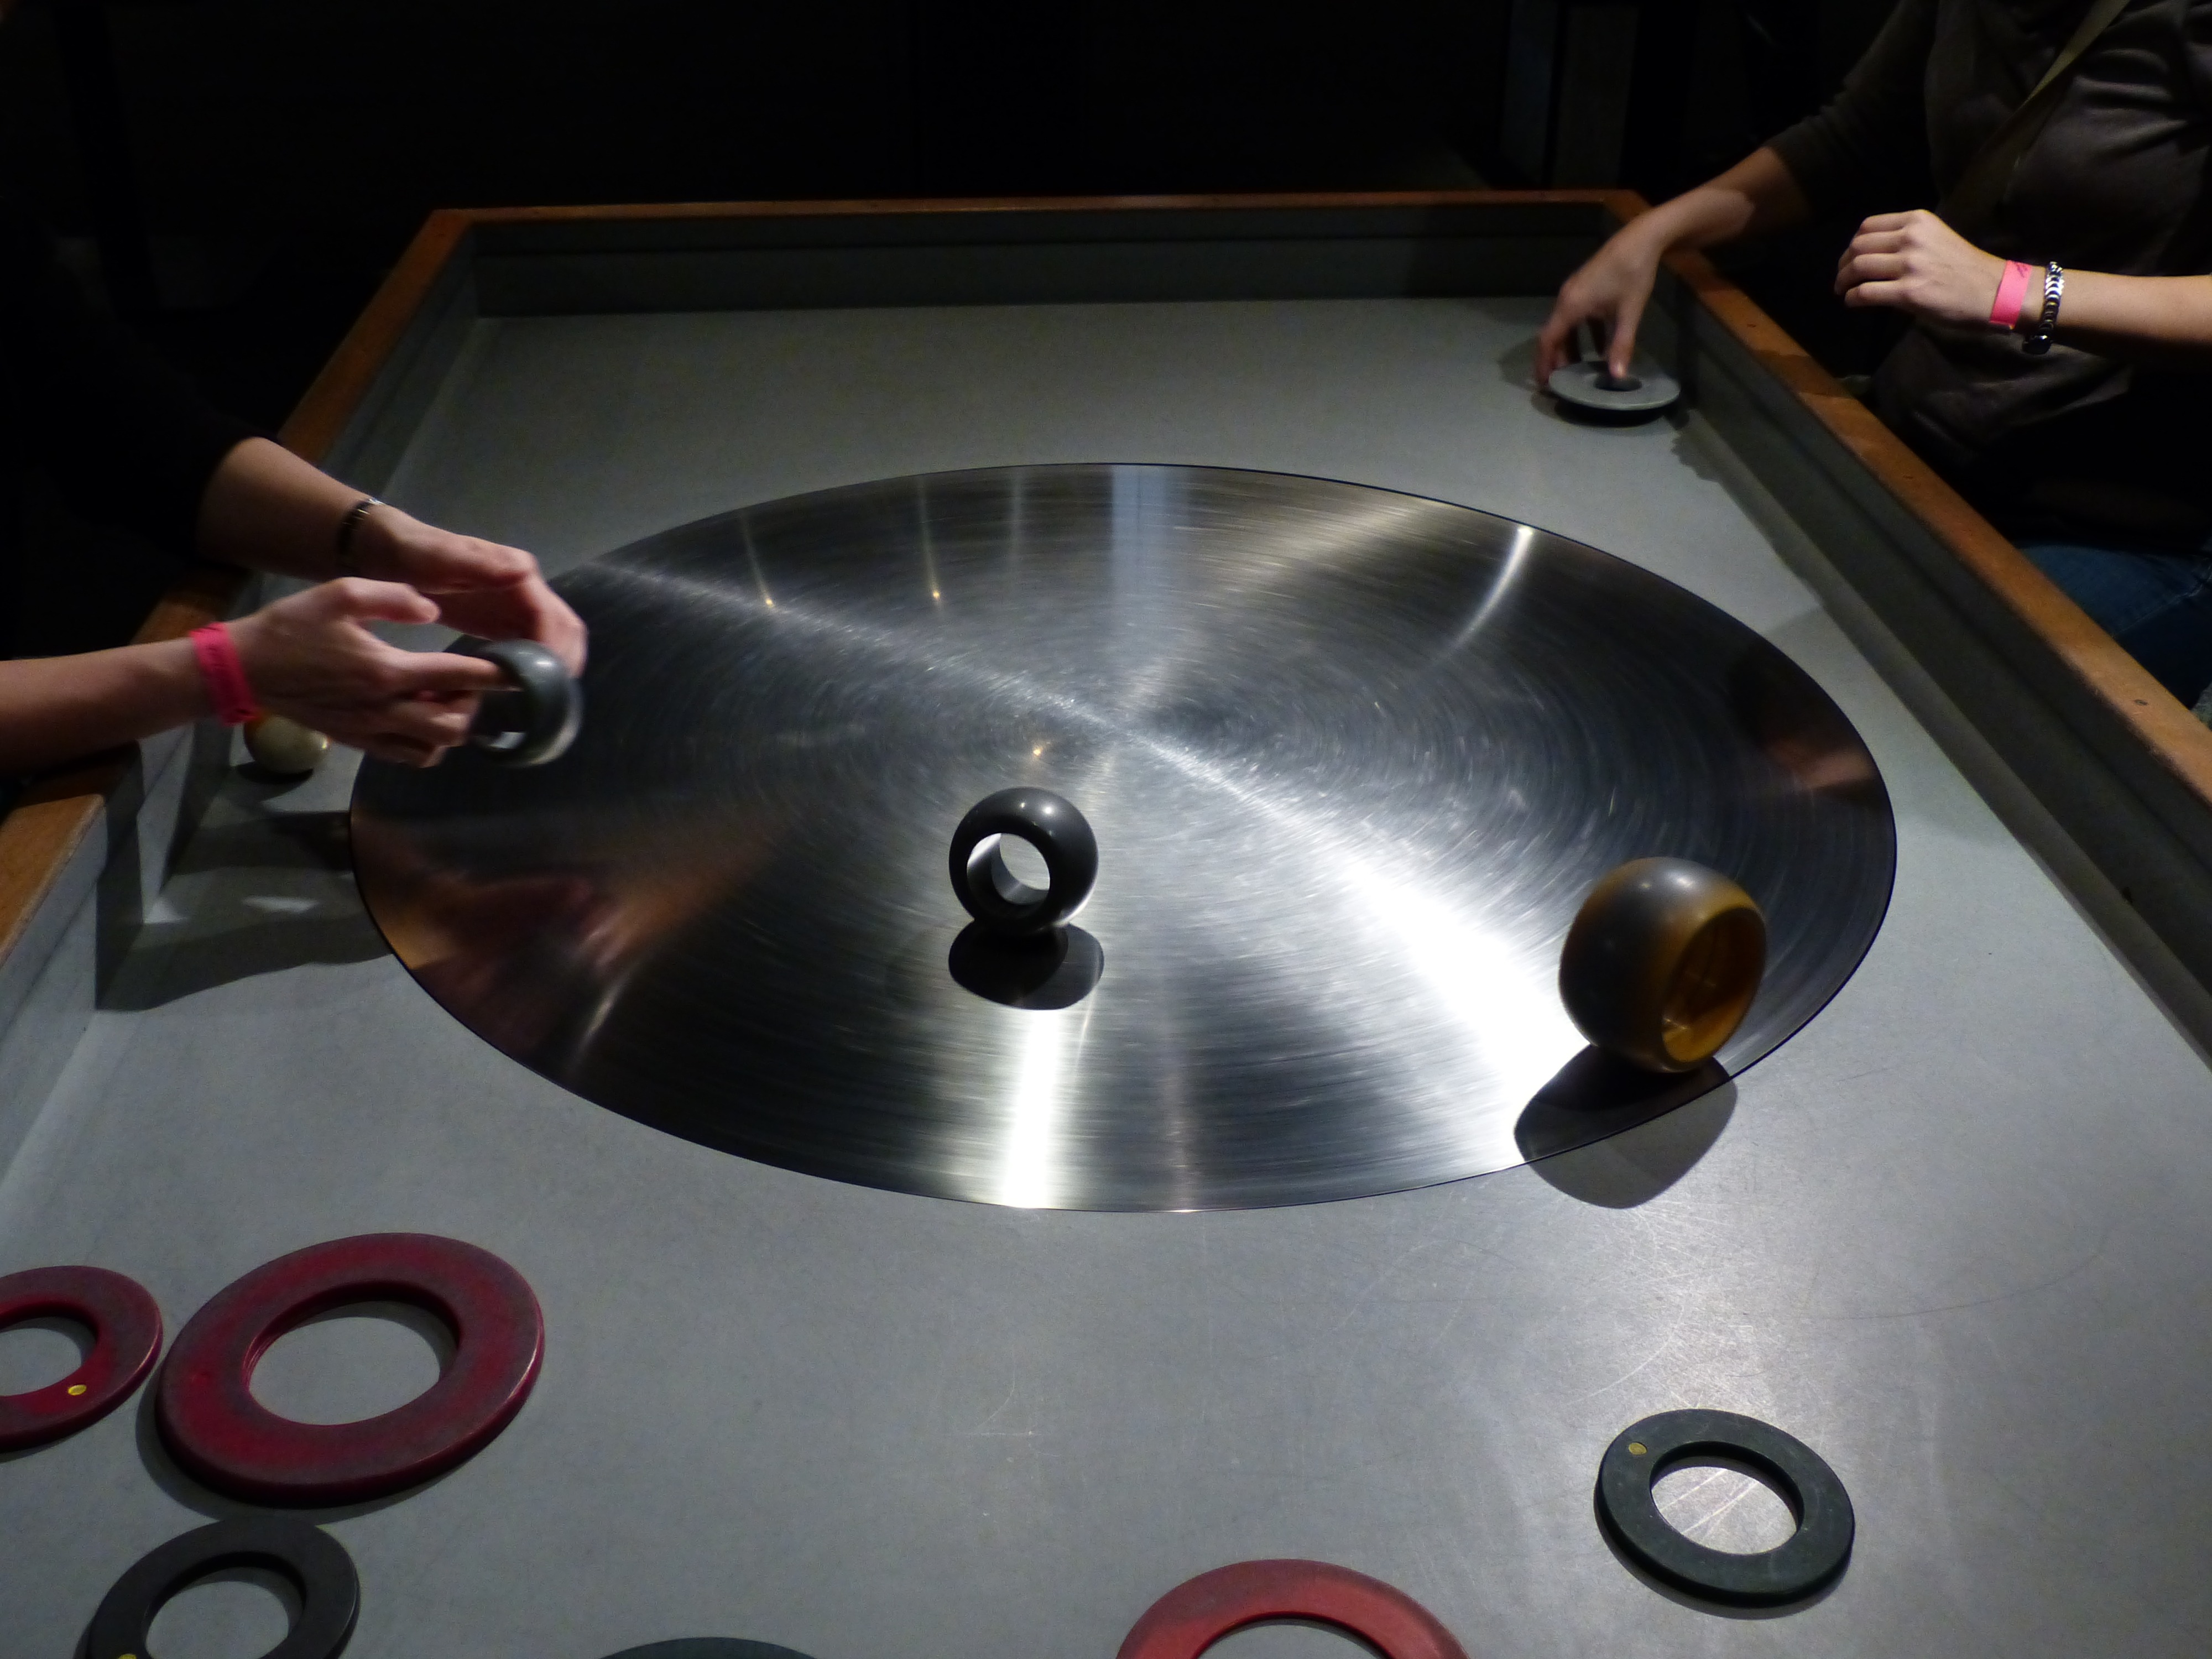
technology, wheel, play, museum, movement, drum, skill, roundabout, musical instrument, ball, hub, hang, drums, experiment, museum of technology